Nélida Sifuentes

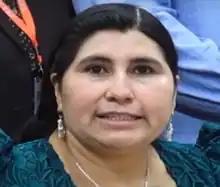

Nélida Sifuentes Cueto (born 1981) is a Bolivian politician and a union leader of the indigenous peasant movement. She was elected in 2009 to the Bolivian Senate, and in 2013 she served as first vice-president of the Senate.